Deer stones culture

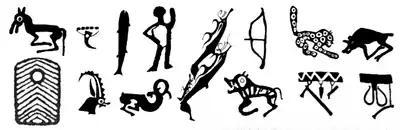
Some of the pictures on Deer stones, including a variety of animals and tools or weapons.

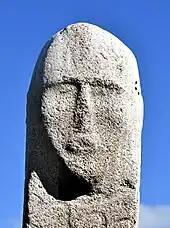
Anthropomorphic deer stone with realistic human face. Uushigiin Övör site, Deer Stone 14, near Mörön, northern Mongolia.

The Sayan-Altai stones feature some of the West Asian-European markings, including free-floating, straight-legged animals, daggers and other tools. The appearance of deer motifs is markedly diminished, and those that do appear often do not emphasise the relationship between reindeer and flying. The Sayan-Altai stones can be sub-divided into two types: